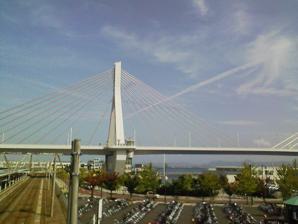
Building: Aomori Bay Bridge
Country: Japan
Year built: 1994
Bridge in Aomori City, Aomori Prefecture Aomori Bay Bridge The Aomori Bay Bridge viewed from Aomori Station Coordinates 40°49′49″N 140°44′12″E / 40.8303°N 140.7367°E / 40.8303; 140.7367 Carries Four lanes of automobile traffic for Aomori Port Road Route 2 Locale Aomori City , Aomori Prefecture (Aomori Bay–Aomori Port) Characteristics Design Inverted Y, Precast concrete Cable-stay (main span) Total length 1219.0 m (center span 498 m, land-side spans 721 m) Width 25 m History Engineering design by Kaihatsu-Toranomon Consultant Co., LTD. Opened To limited traffic in July 1992, to all traffic in July 1994 Location The Aomori Bay Bridge ( 青森ベイブリッジ , Aomori Bei Burijji ) is a cable-stayed bridge in Aomori , Aomori Prefecture , Japan . It was constructed in order to alleviate cargo ship traffic. It is a very notable part of Aomori's skyline. 40°49′49″N 140°44′12″E / 40.83028°N 140.73667°E / 40.83028; 140.73667 Details The Aomori Bay Bridge is the longest bridge in the city of Aomori at 1219 meters. It's the second longest bridge in Aomori Prefecture after the 1323.7 meter Hachinohe Ōhashi Bridge. Previously the longest bridge in Aomori City was the 993.9 meter Aomori West Bypass overpass, it's now the third longest bridge in Aomori Prefecture. Emphasis was placed on the aesthetics of the bridge, causing the total cost of construction to come to approximately 27 billion yen (¥) in comparison to only ¥8.9 billion for the longer Hachinohe Ōhashi Bridge. An example of the emphasis on the bridge's appearance is the emblazoning of the letter "A", for "Aomori", at various places such as the base of the bridge and in the shape of the suspension cables. The use of the letter "A" continues on from the nearby  Aomori Prefecture Sightseeing Products Mansion, or ASPAM Building, which is built in the shape of a triangle so that it would look like the initial "A". The bridge's main towers are made from high strength concrete. In response to the bridge's long standing problems with ice in the winter months, a plan was made to lay pipes circulating sea water under the road surface to melt the ice. However, due to problems related to the cost and construction time, only one section was able to be completed. As yet there are no indications of when the system will be implemented over the remainder of the bridge as originally planned. Even so, since the installation of the system the number of traffic accidents has drastically decreased. Development 1982 – Project created (Project name: Aomori Port Improvement Project, planned to bridge a 1993-meter section) 1985 – Construction begins on the bridge. 1992 – July – Tentatively, two lanes are opened for traffic. The project receives the Doboku Gakkai Tanaka Award presented by the Japan Society of Civil Engineers for outstanding bridge construction projects. 1994 – July – All four lanes are opened for traffic. 2002 – Projects to increase earthquake resistance and to install a de-icing system begin. (Project name: Aomori Port Area Bridges (Earthquake Proofing), total budget of approximately 2.5 million yen.) 2004 – December - De-icing systems begin being used on 442 meters of the downhill part of the Okidate side (West side) of the bridge. 2006 – February – De-icing systems begin being used on 138 meters near the intersection of the Hon-machi side (East side). 253 meters of de-icing systems are planned to begin being used from the Hon-machi side to the Okidate side during the winter of 2006. Major Connecting Roads Aomori Prefectural Route 18, Aomori Port Route (commonly referred to as Yanagi-machi Avenue) Port Road Route 1 (Western Road) Port Road Route 3 (Eastern Road) Surrounding area Aomori Station A-Factory Seikan Connector Ferry Boat Memorial Ship “Hakkōda-maru” Nebuta Museum Wa Rasse Aomori Prefecture Tourist Center “Asupamu” References